Fatso!

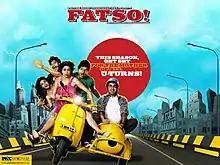
Promotional release poster

Fatso! is a 2012 Indian film directed by Rajat Kapoor and starring Ranvir Shorey, Gul Panag, Purab Kohli, Neil Bhoopalam, and Gunjan Bakshi, with a key role played by veteran comic character actor Brijendra Kala. The film is produced by Pritish Nandy and Fauzia Arshi. The movie was released on 4 May 2012 under the Pritish Nandy Communications and Daily Multimedia Limited (Fauzia Arshi) banner.